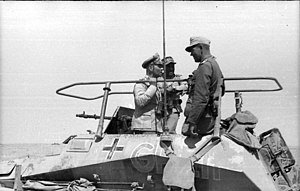
Operation Crusader / Slaget / Rommels hurtige fremstød til den egyptiske grænse
Erwin Rommel (nr. 1 fra venstre) i sit halvbæltekøretøj, SdKfz.250/3.
Operation Crusader var en militær operation udført af den britiske 8. armé mellem 18. november og 30. december 1941 under 2. verdenskrig. Operationen hævede belejringen af Tobruk.